Philip Henry Hale

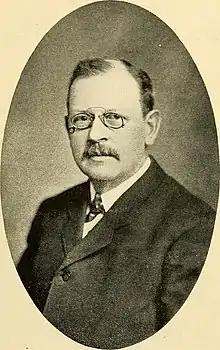

Philip Henry Hale (May 24, 1850 – May 7, 1927) was a British-born American newspaper publisher, rancher, and music composer.